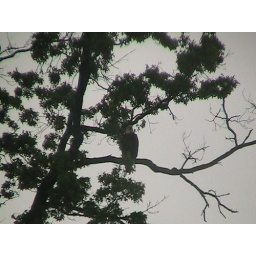
symbol of america in the tree at our house